John Drish

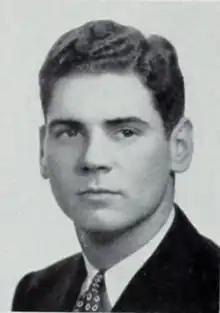
John Drish from the Illio, 1941

John William Drish (October 3, 1920 – February 24, 1977) was an American basketball and baseball player.